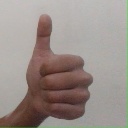
अक्षर: थ